Binche lace

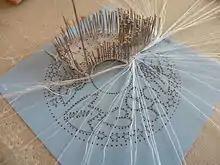
Binche Lace 02

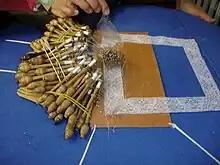
Binche lace

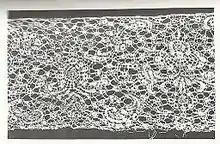
Binche lace

Binche lace is a type of bobbin lace that originated in the town of Binche, Belgium. It is continuous, meaning it is made all at once, in one piece. It is generally made in strips 2 inches (5 cm) wide. Though typically it has no cordonnet outlining the design against the ground, occasional pieces are made with a very fine one, about the same thickness as the thread used in the pattern. The pattern in Binche lace is very detailed, with animal scenes and figures.